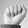
ASL letter: A